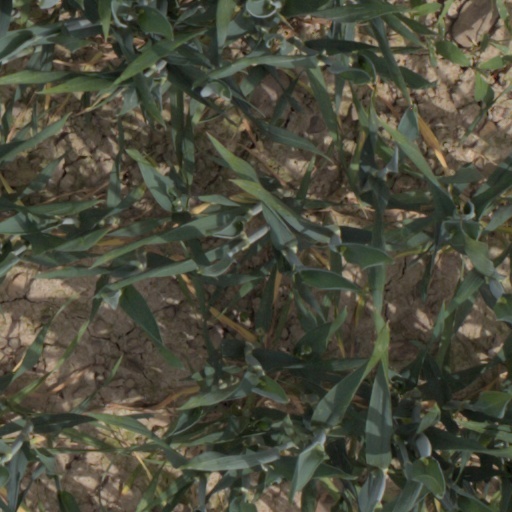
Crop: wheat